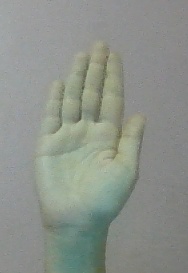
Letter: seen